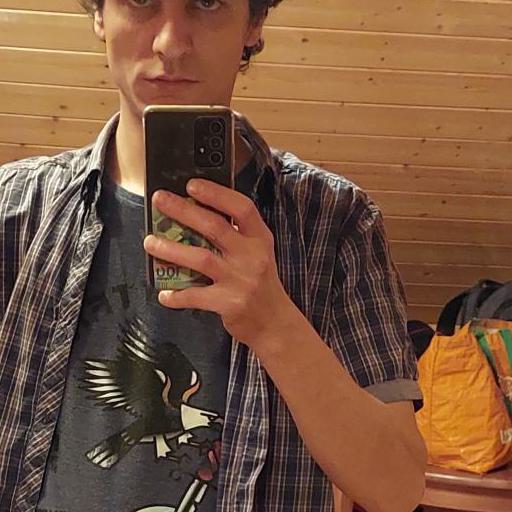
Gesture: no_gesture